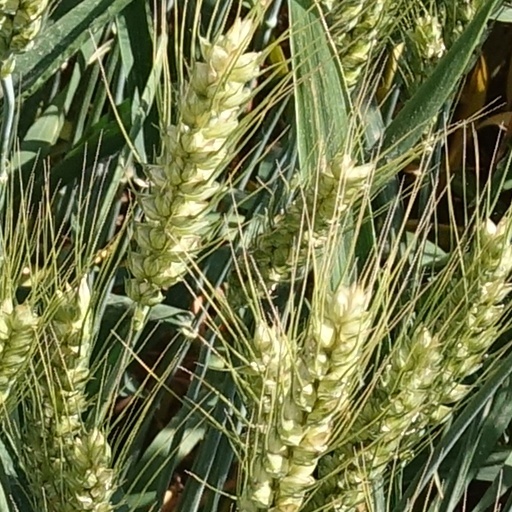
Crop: wheat